Longxing Temple

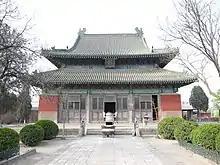
The Pílú-diàn (Hall of Piluzhena)

The two Royal Stele Pavilions are located in between the Hall of Great Mercy and the Pavilion of Zhuanlunzang and the Pavilion of Maitreya, on both sides of the axis, facing the south. They each cover a royal stele on which engraved an article written by the Emperor.